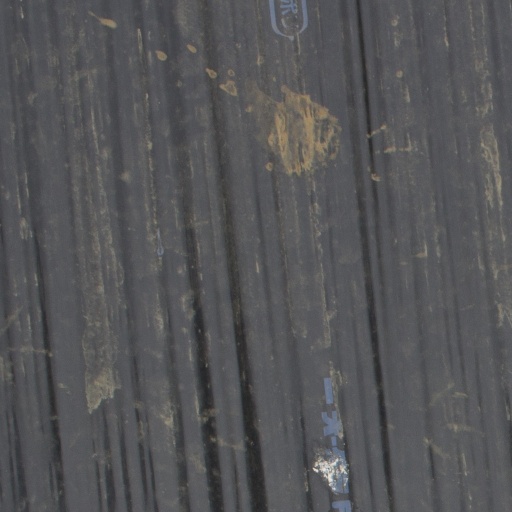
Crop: Jerusalem artichoke